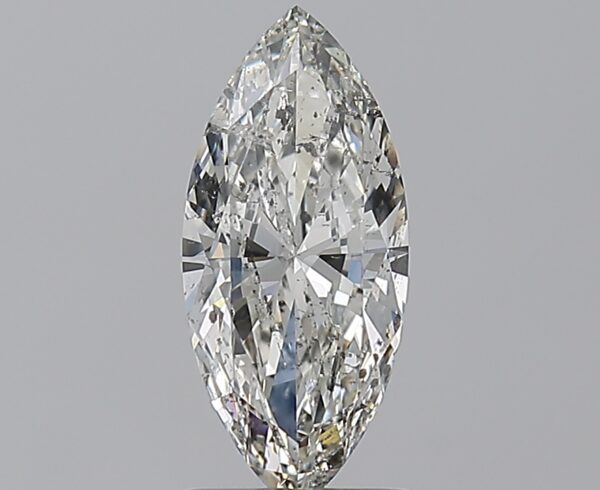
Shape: marquise
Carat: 1.01
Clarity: SI2
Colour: G
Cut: EX
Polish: EX
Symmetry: VG
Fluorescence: N
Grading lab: HRD
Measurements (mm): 11.24 x 5.05 x 2.91